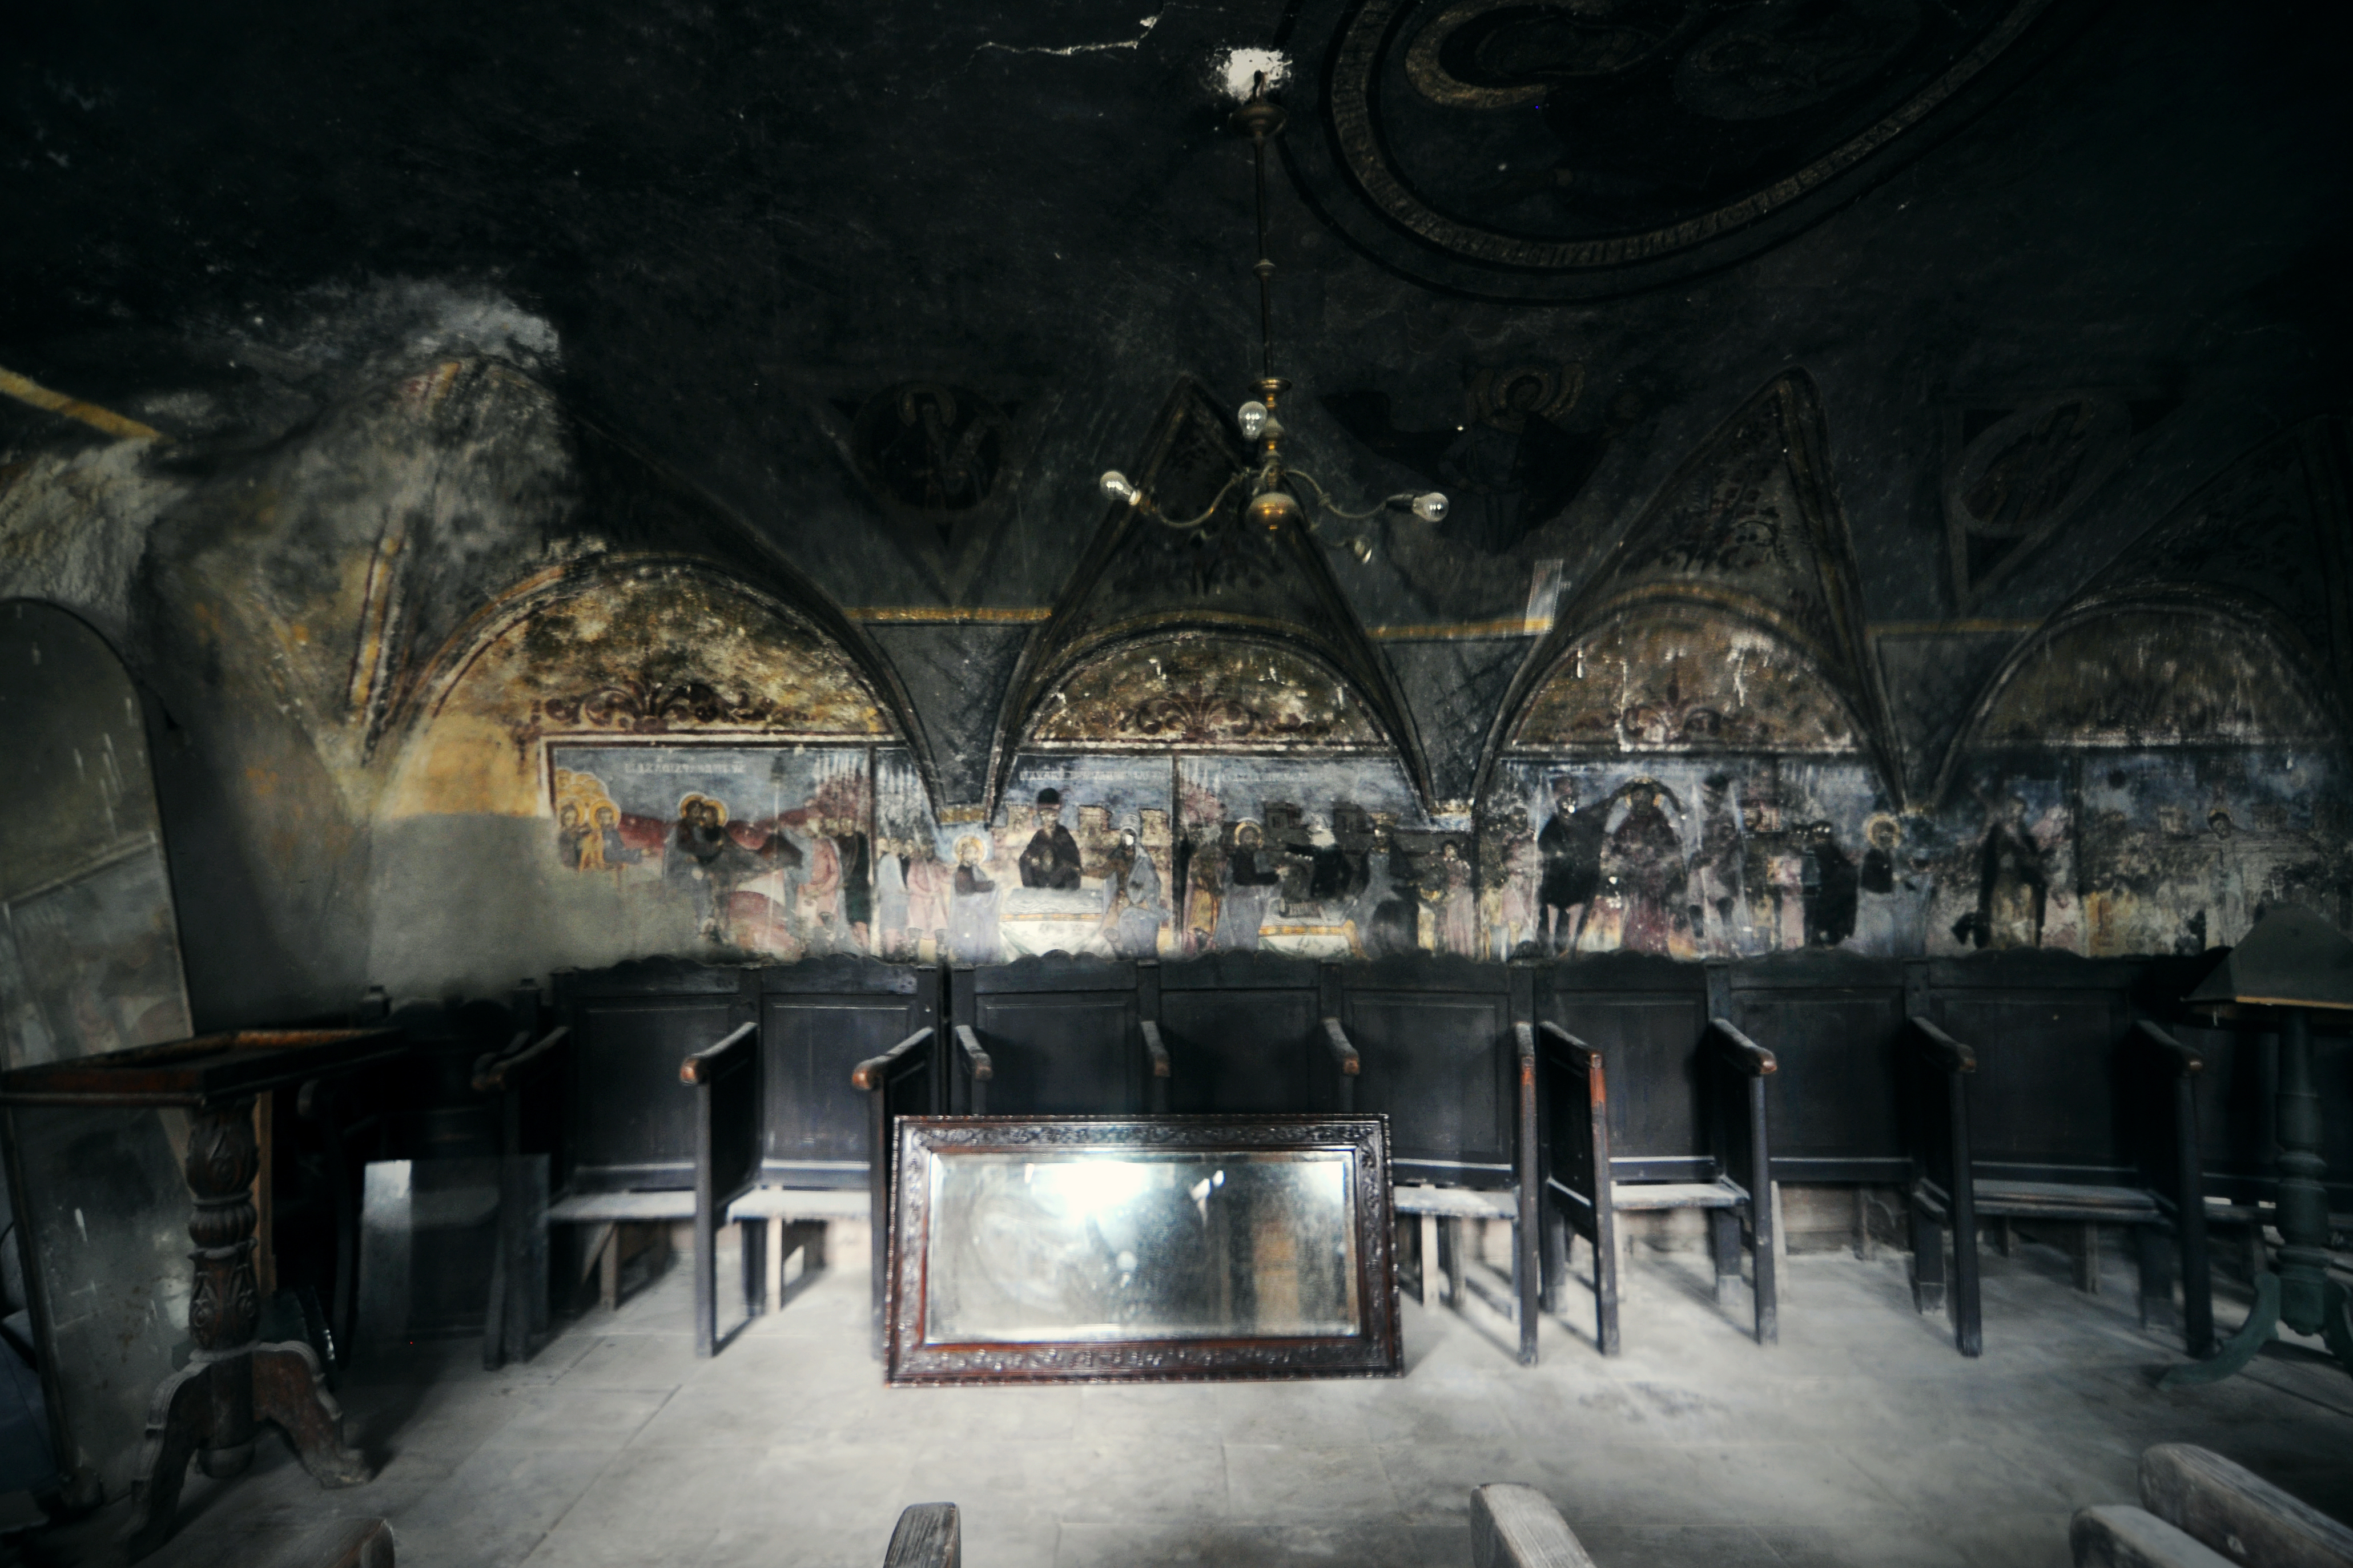
light, architecture, photography, interior, building, monument, photo, mystery, dust, church, chapel, decay, ruin, photos, art, cool image, de, iconography, monastery, mirror, fotografie, romana, closed, orthodox, vaulting, eastern, fresco, murals, icon, capela, romania, icons, crypt, roumanie, bor, biserica, arhitectura, wallachia, orthodoxy, lumina, romanian, icoana, icoane, eikn, ortodoxa, patrimoniu, ortodox, fresca, frescoes, noncoloursincolour, manastirea, manastire, cladire, valahia, tararomaneasca, shostakovich, sinaia, paraclis, boltire, 1695, mihaicantacuzino, praf, oglinda, paragina, descompunere, darapanare, dezinterare, lmiphiima1669102